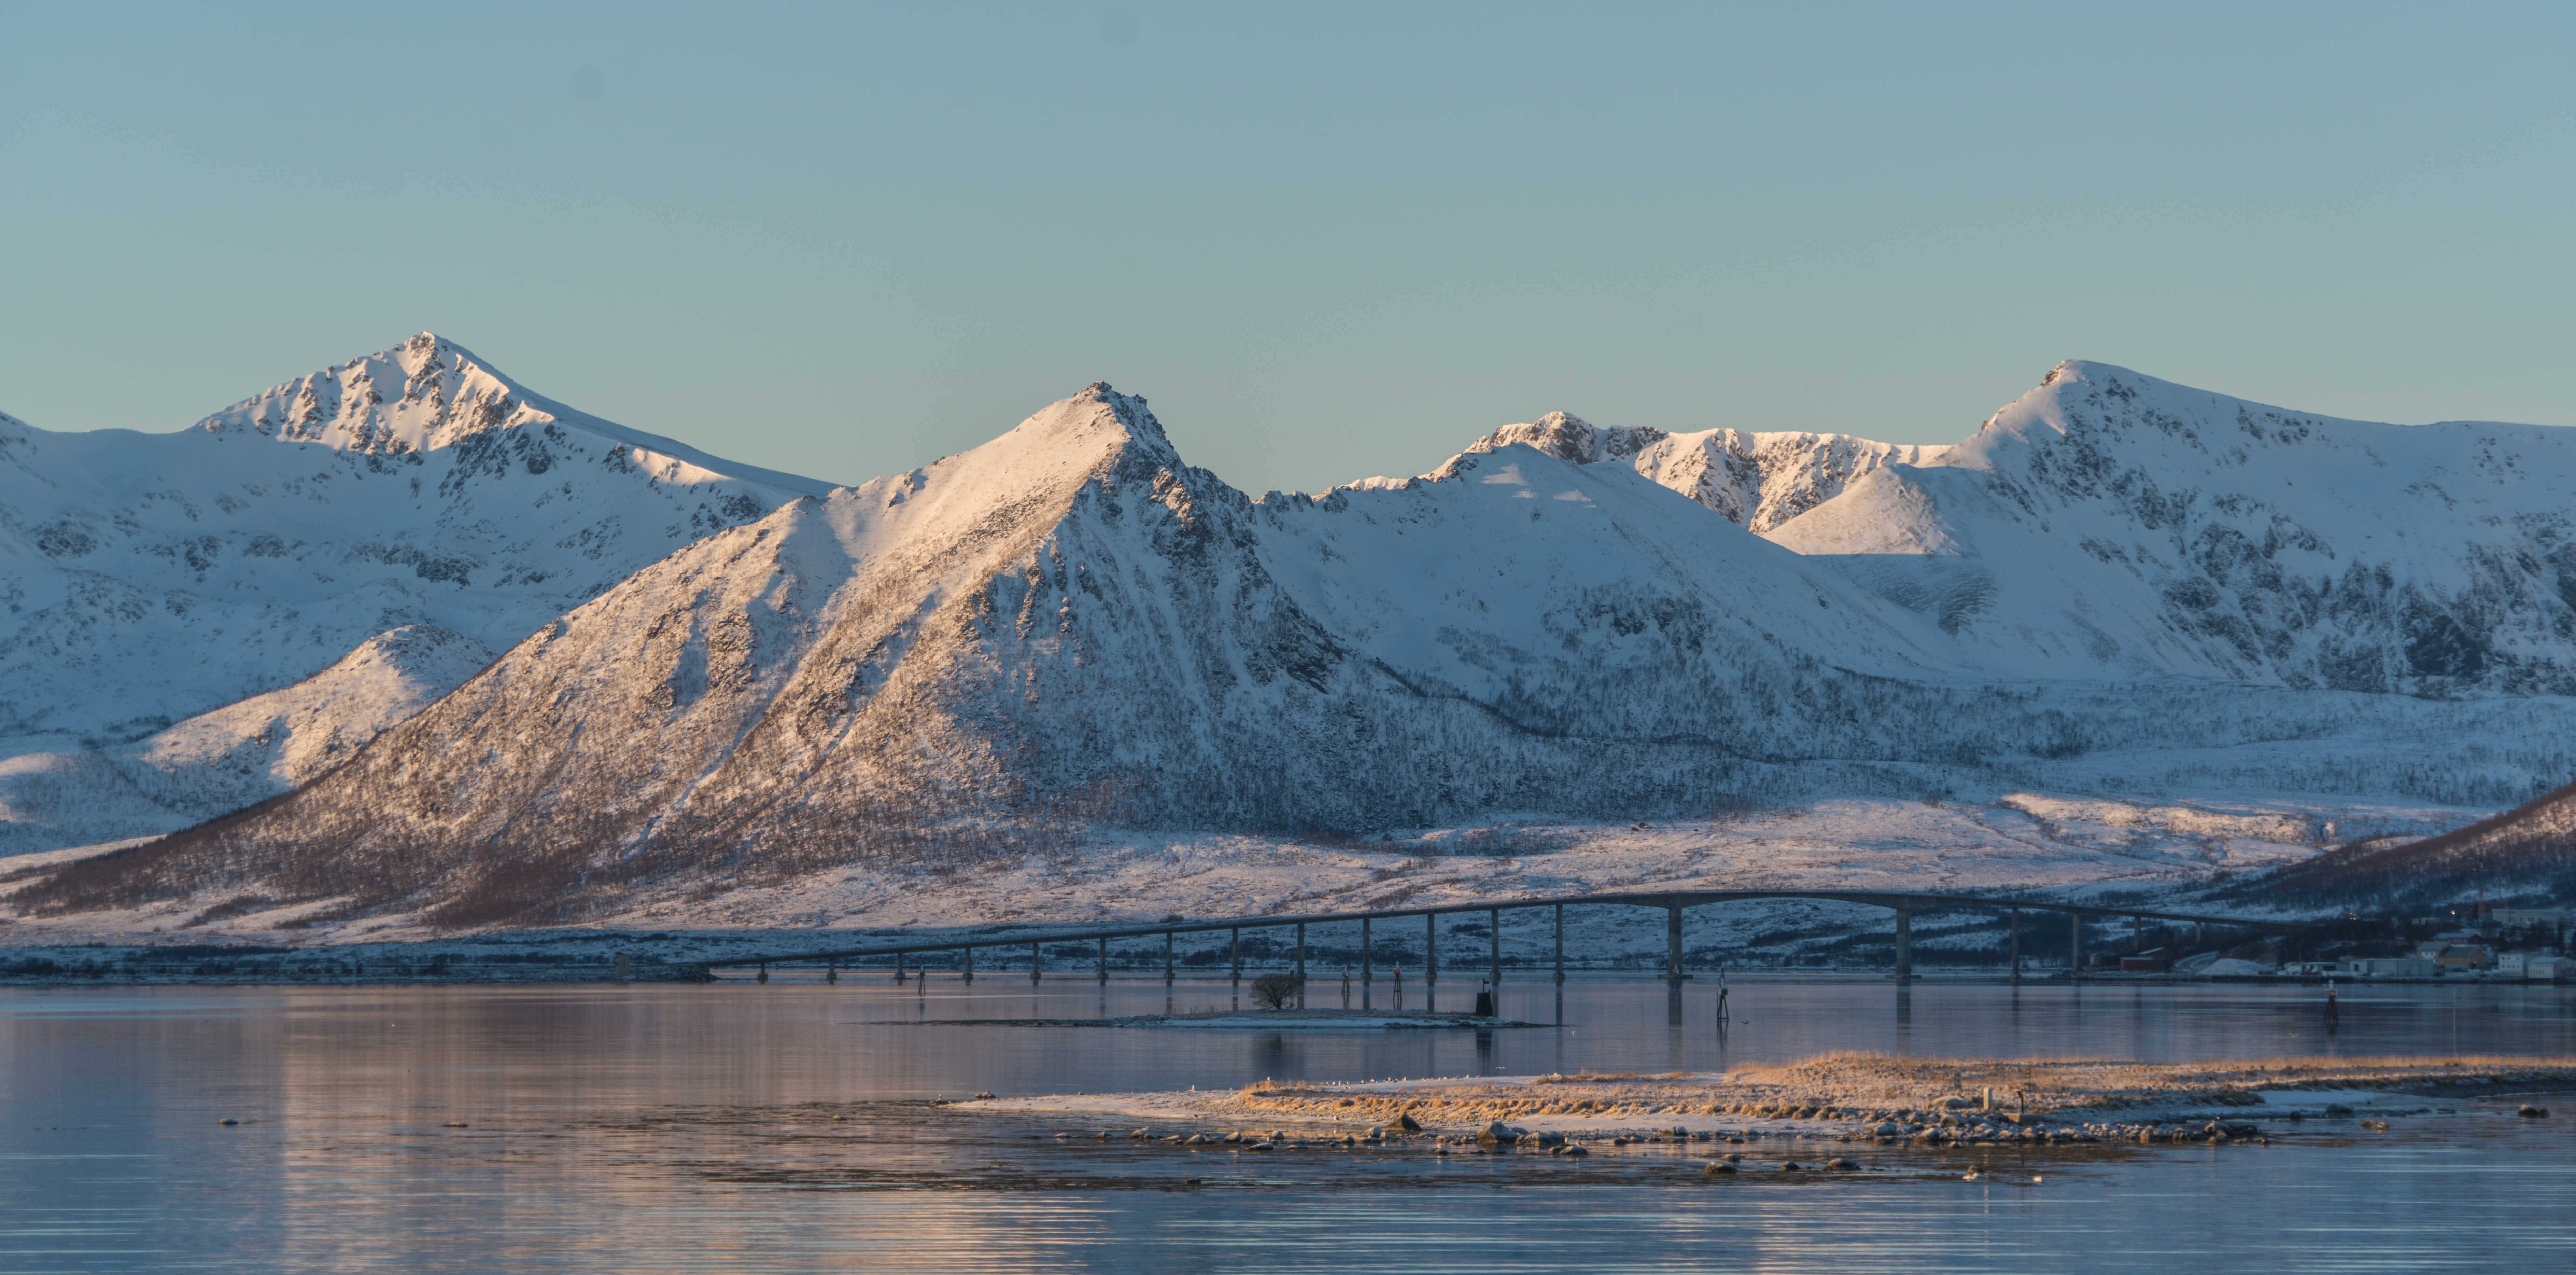
mountainous landforms, mountain, mountain range, sky, wilderness, highland, arctic, fell, hill, sound, reflection, winter, fjord, landscape, glacial landform, ice, lake, massif, glacier, cloud, sea, snow, mount scenery, ocean, ridge, arctic ocean, tundra, ice cap